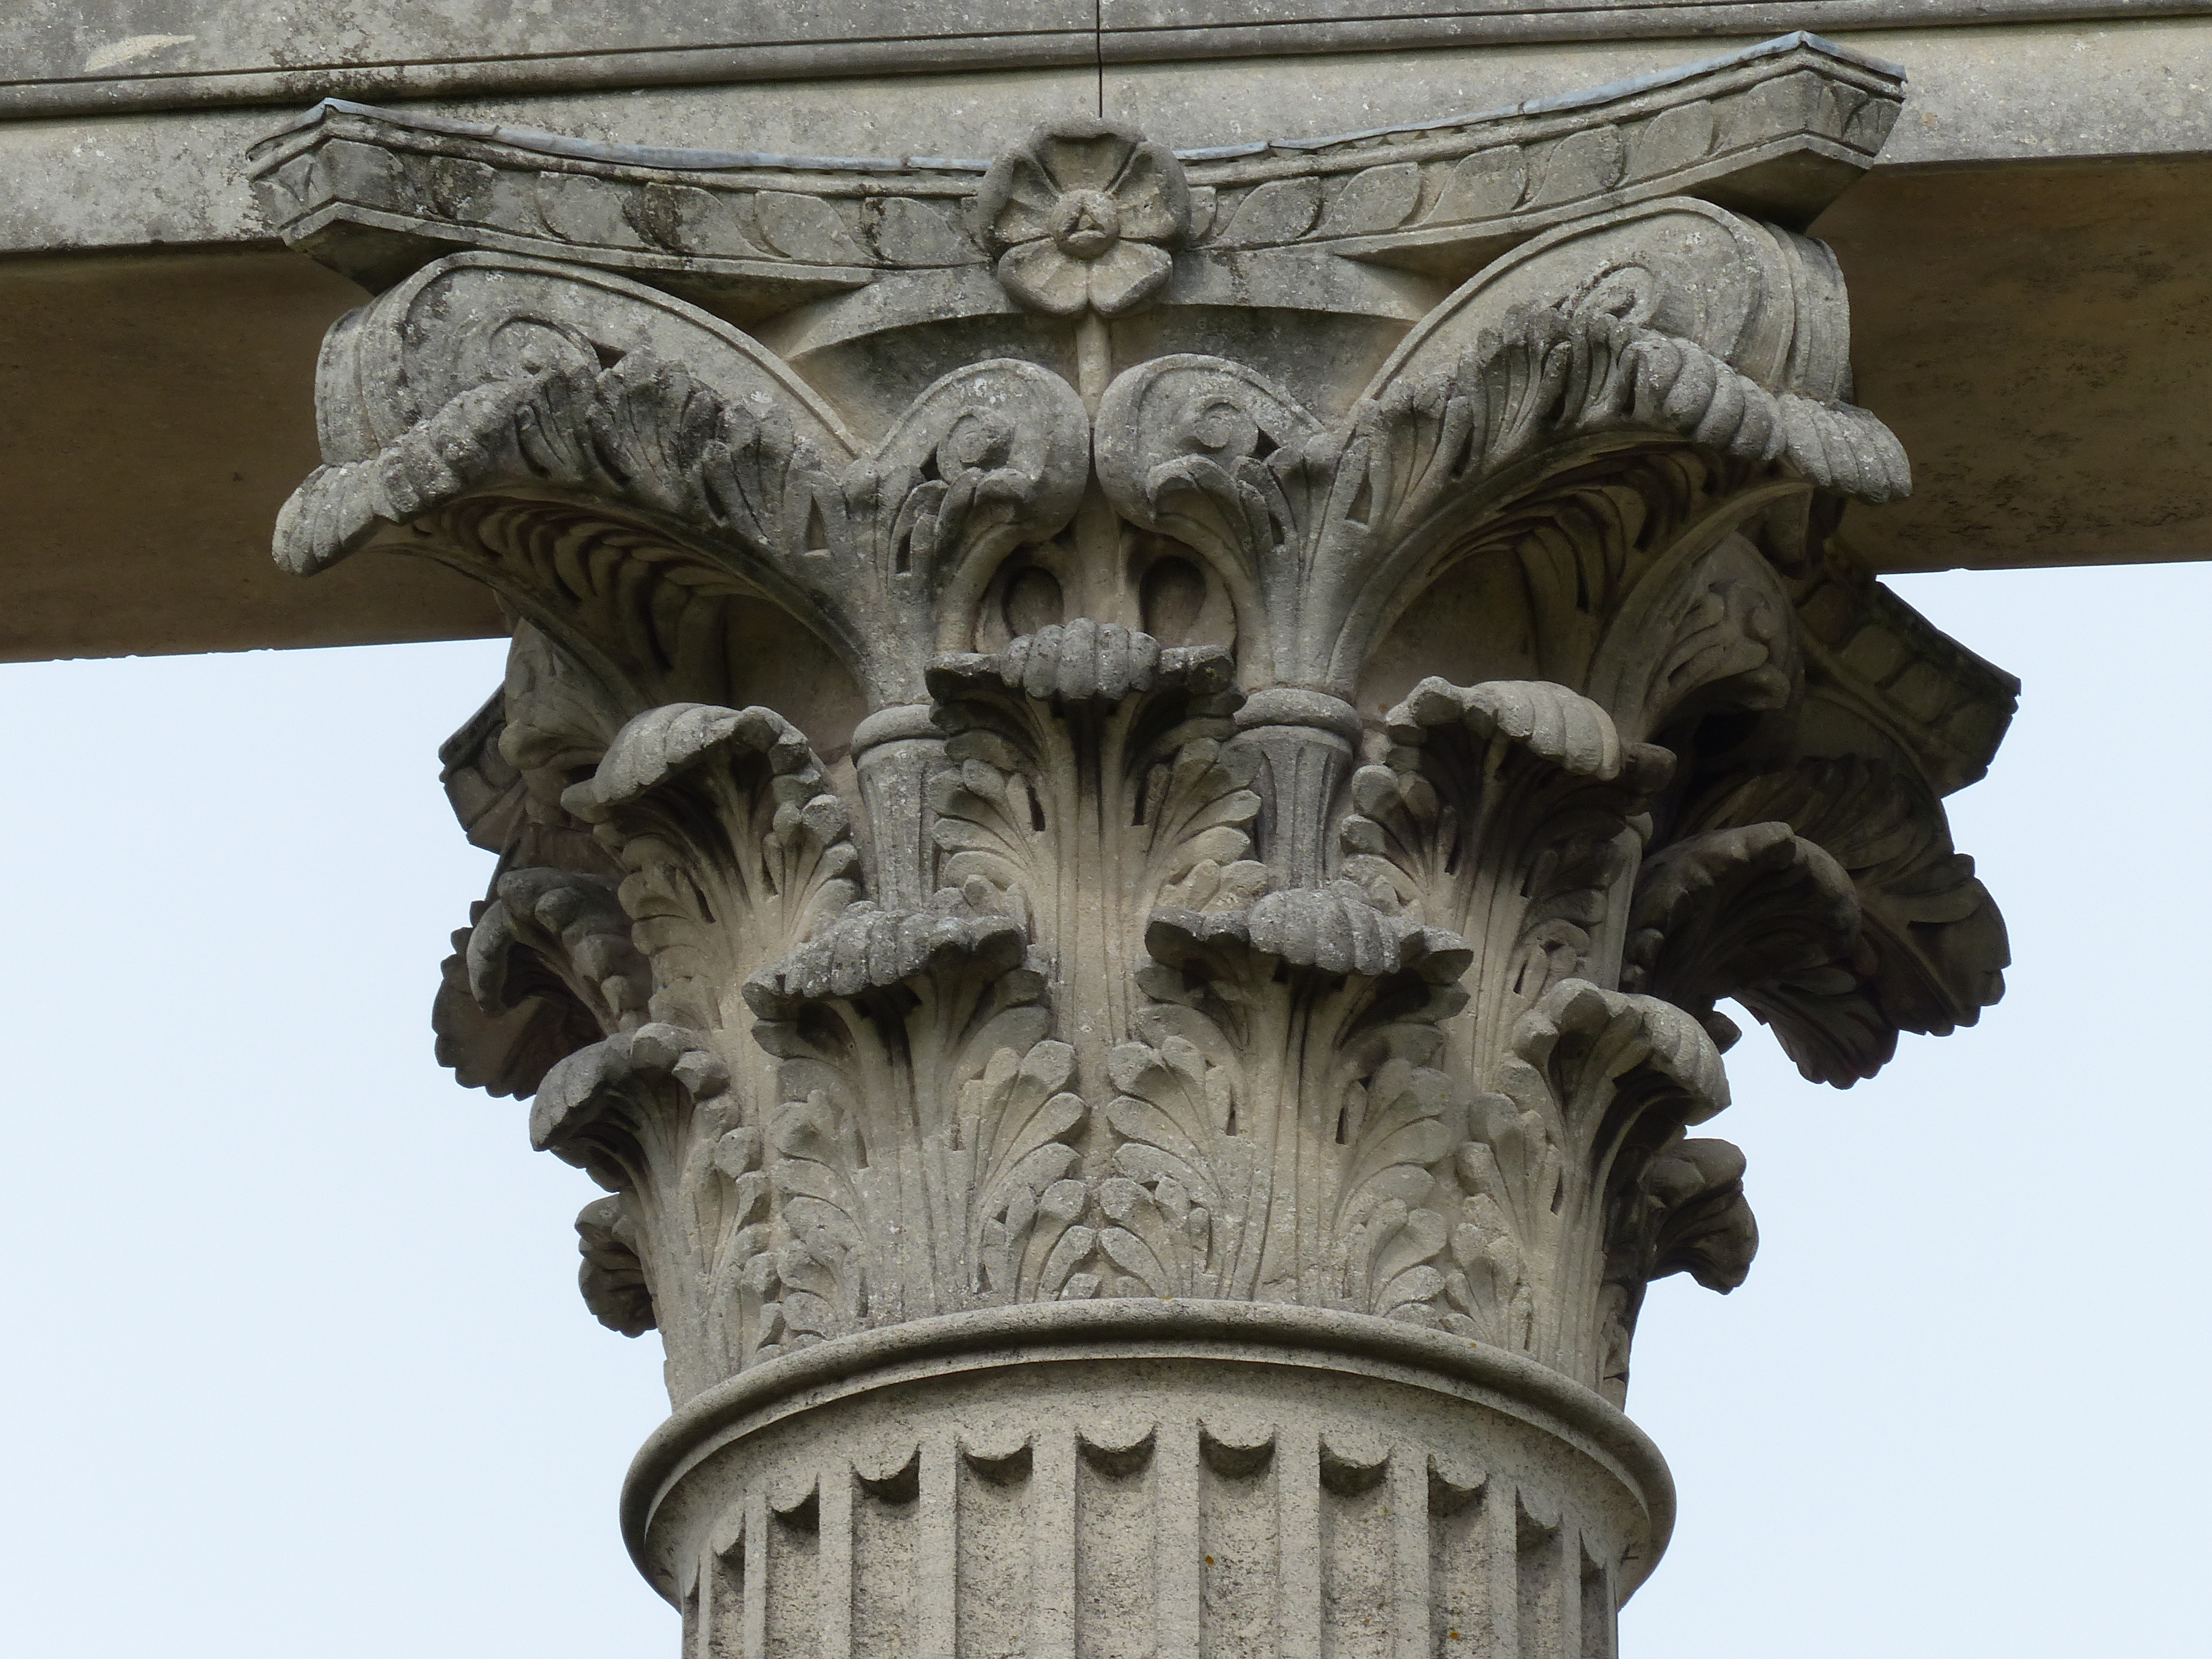
architecture, structure, monument, travel, statue, arch, column, gargoyle, sculpture, art, temple, archeology, germany, carving, amphitheater, xanten, archeologicalpark, romanruins, stone carving, ancient history